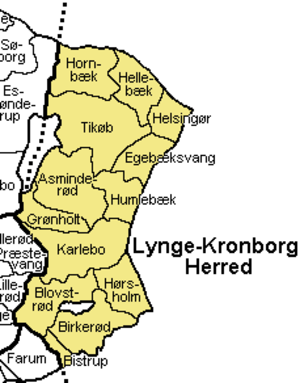
Lynge-Kronborg Herred
Lynge-Kronborg Herred var et herred i Frederiksborg Amt beliggende i det nordøstlige hjørne af Sjælland. I middelalderen hørte herredet under Sjællands Østersyssel. Indtil 1862 hørte det sammen med Lynge-Frederiksborg Herred